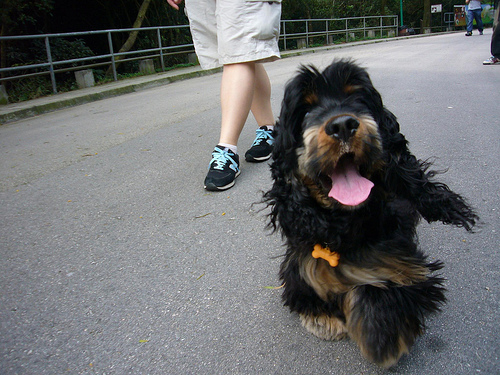
Breed: english cocker spaniel